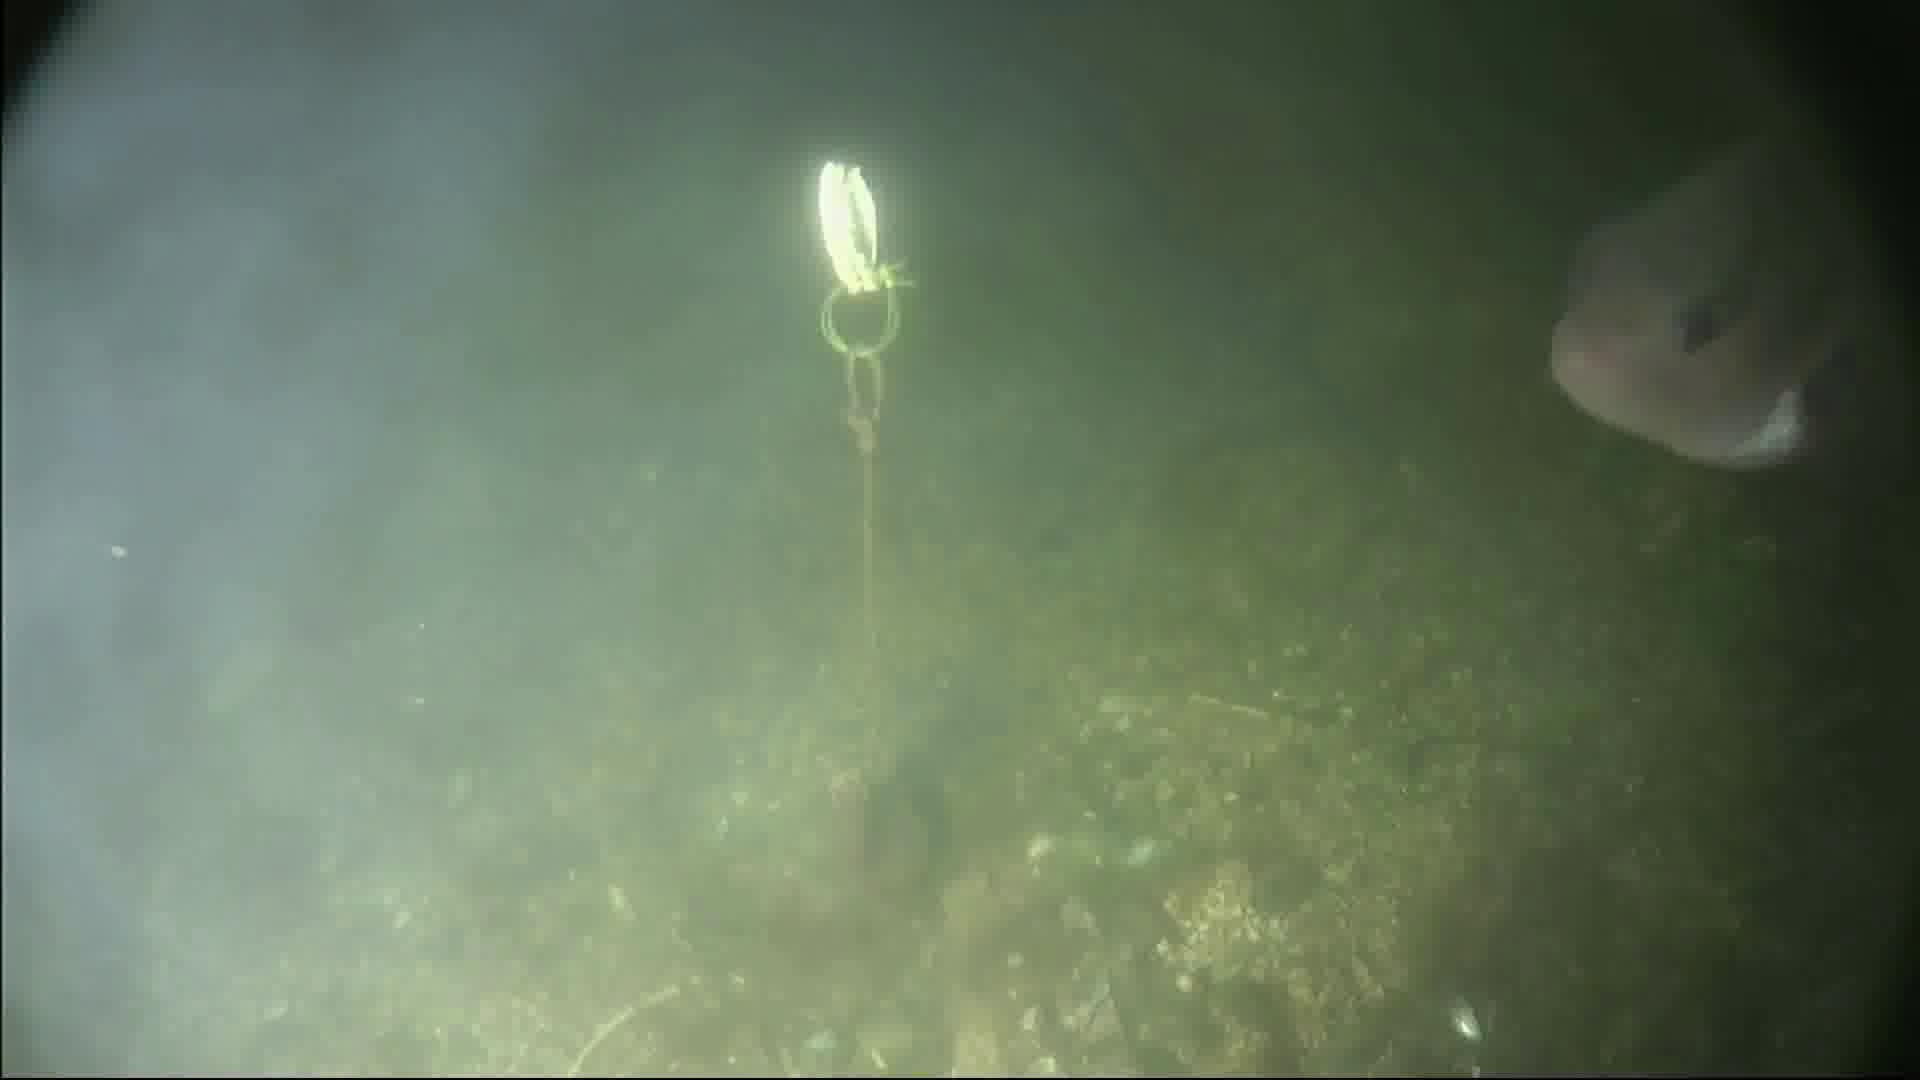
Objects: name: fish
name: crab